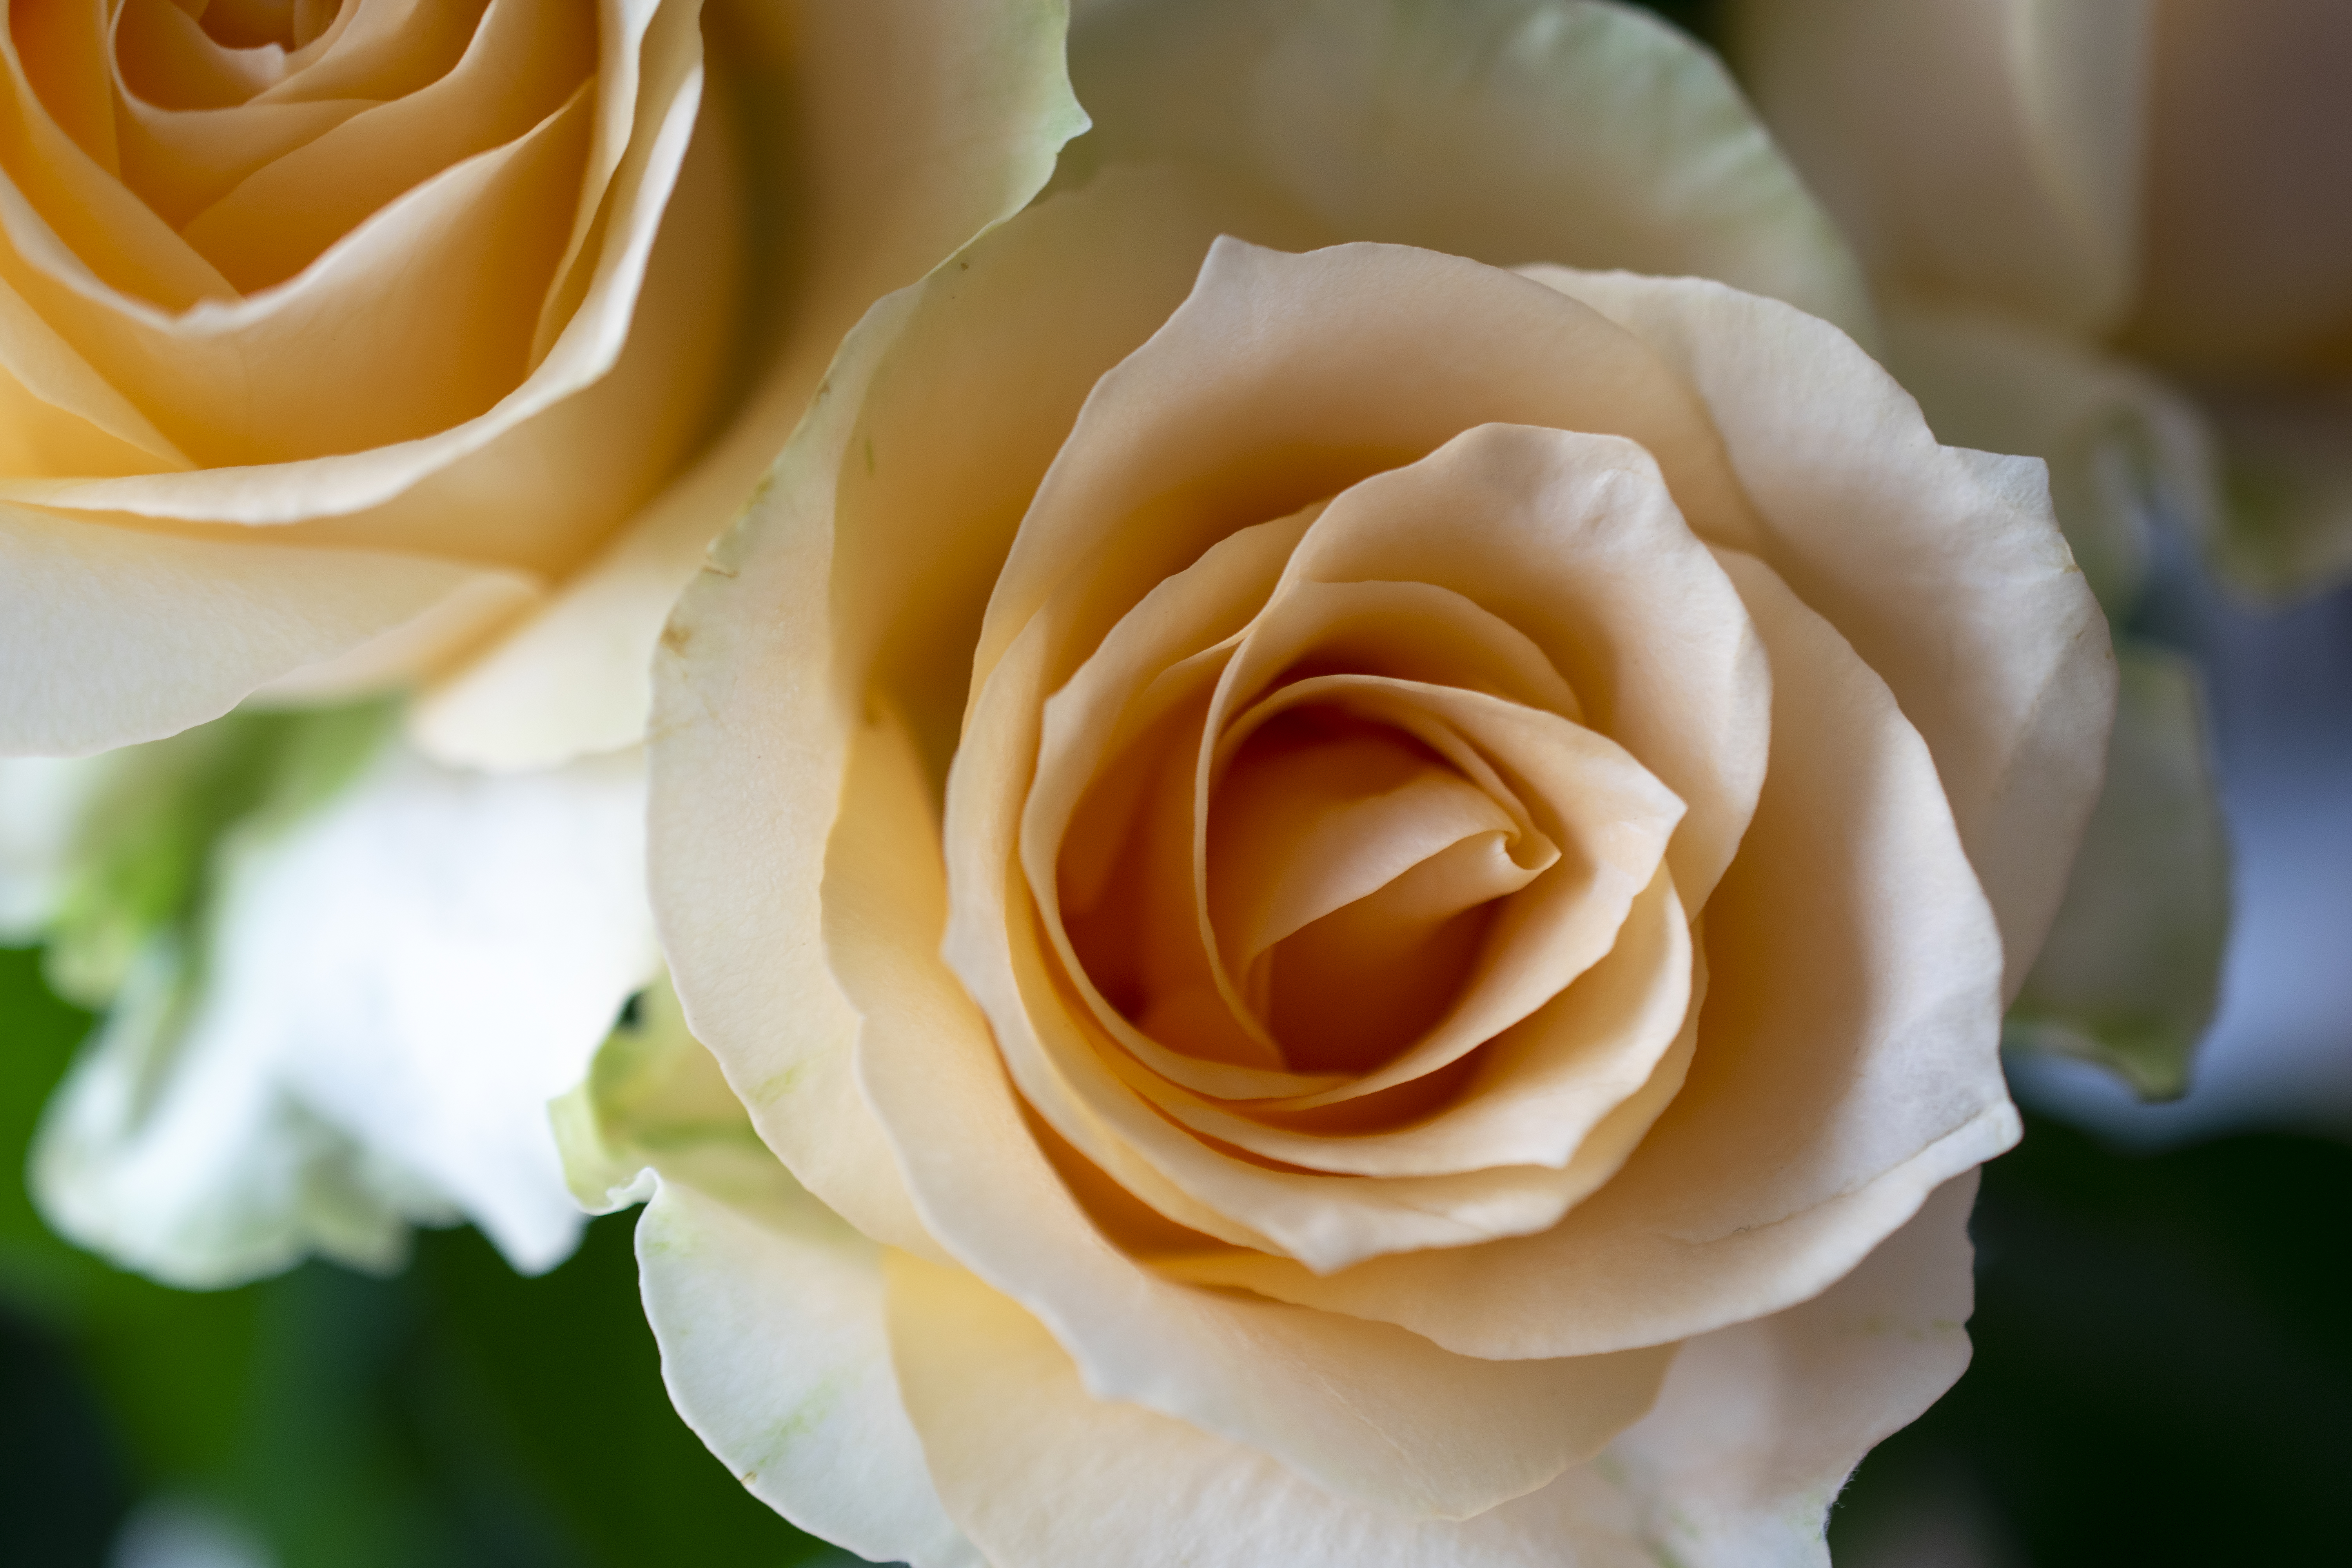
rose, spring, nature, flower, petal, leaf, white, green, plant, photograph, botany, light, branch, Hybrid tea rose, yellow, garden roses, rosa centifolia, flowering plant, beauty, rose family, flower arranging, rose order, close up, annual plant, cut flowers, floribunda, peach, floristry, macro photography, grass, herbaceous plant, floral design, still life photography, still life, plant stem, perennial plant, china rose, bouquet, artificial flower, Begonia family, rosa wichuraiana, photography, shrub